Computed tomography of the abdomen and pelvis

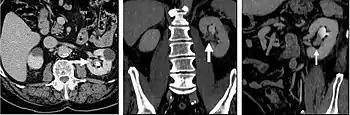
FIGURE 8. Selected images from a CT Urography protocol CT. 8a is an axial CT image from the renal parenchymal phase. There is a mildly enhancing soft tissue mass in the left renal pelvis (arrow) consistent with a transitional cell carcinoma. Figure 8b (coronal reformats) and 8c (left oblique coronal reformats) demonstrate the double bolus technique of CT Urography. These images confirm soft tissue mass (arrows) in the renal pelvis with contrast excretion into the collecting system (arrowheads).

CT urography (CTU) is commonly used in the evaluation of hematuria, and specifically tailored to image the renal collecting system, ureters and bladder in addition to the renal parenchyma. Initial imaging includes a noncontrast phase to detect renal calculi as a source of hematuria. Note that dual energy CT may eventually allow the noncontrast phase to be eliminated. Contrast enhancement techniques for CTU vary from institution to institution. A common technique is a double bolus, single phase imaging algorithm. Excretory phase imaging allows for not only evaluation of the ureteral lumen, but also periureteral abnormalities including external masses and lymphadenopathy.